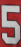
Number: 5